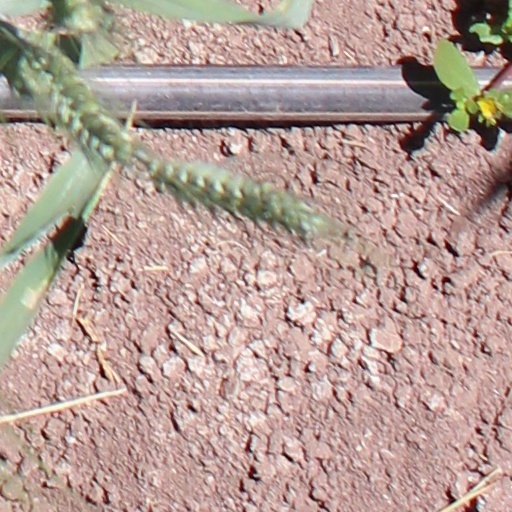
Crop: wheat